Robin Guthrie (charity administrator)

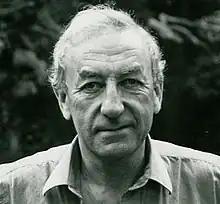

Robin Isles Loftus Guthrie (27 June 1937 – 12 April 2009) was a British teacher, public servant and chairman of several charities.